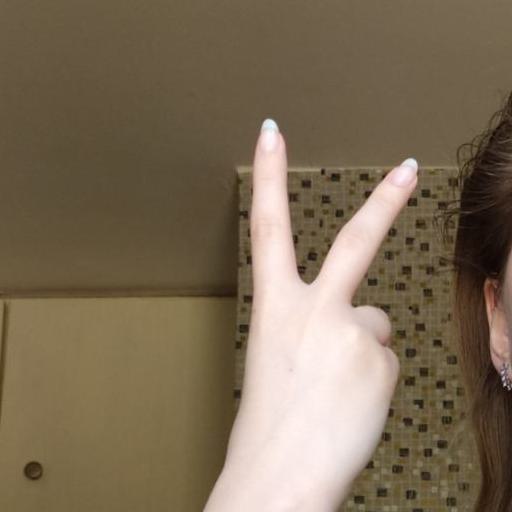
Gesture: peace_inverted